Gibson Kyle

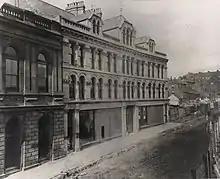
Angus & Col. warehouse, 1868

It is likely that this is the present Wesleyan Chapel at Witton Gilbert, also known as Witton Gilbert Methodist Chapel, which in the 19th century was used by the United Methodists. It is on the north side of the B6312 road, where it branches northward from Front Street.